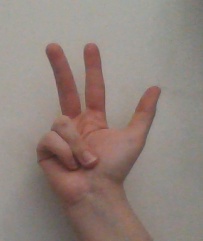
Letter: al